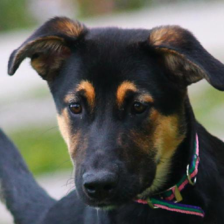
Label: animals